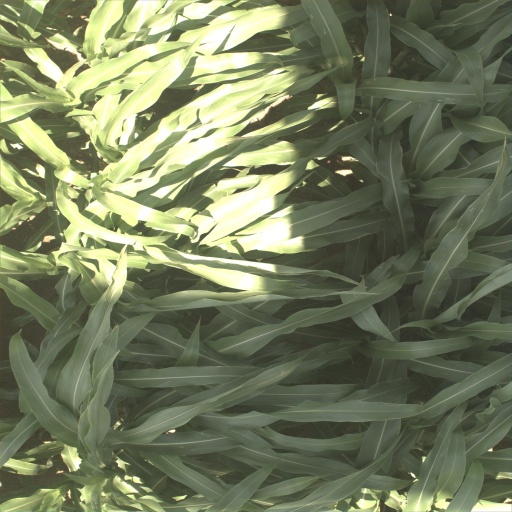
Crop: sorghum